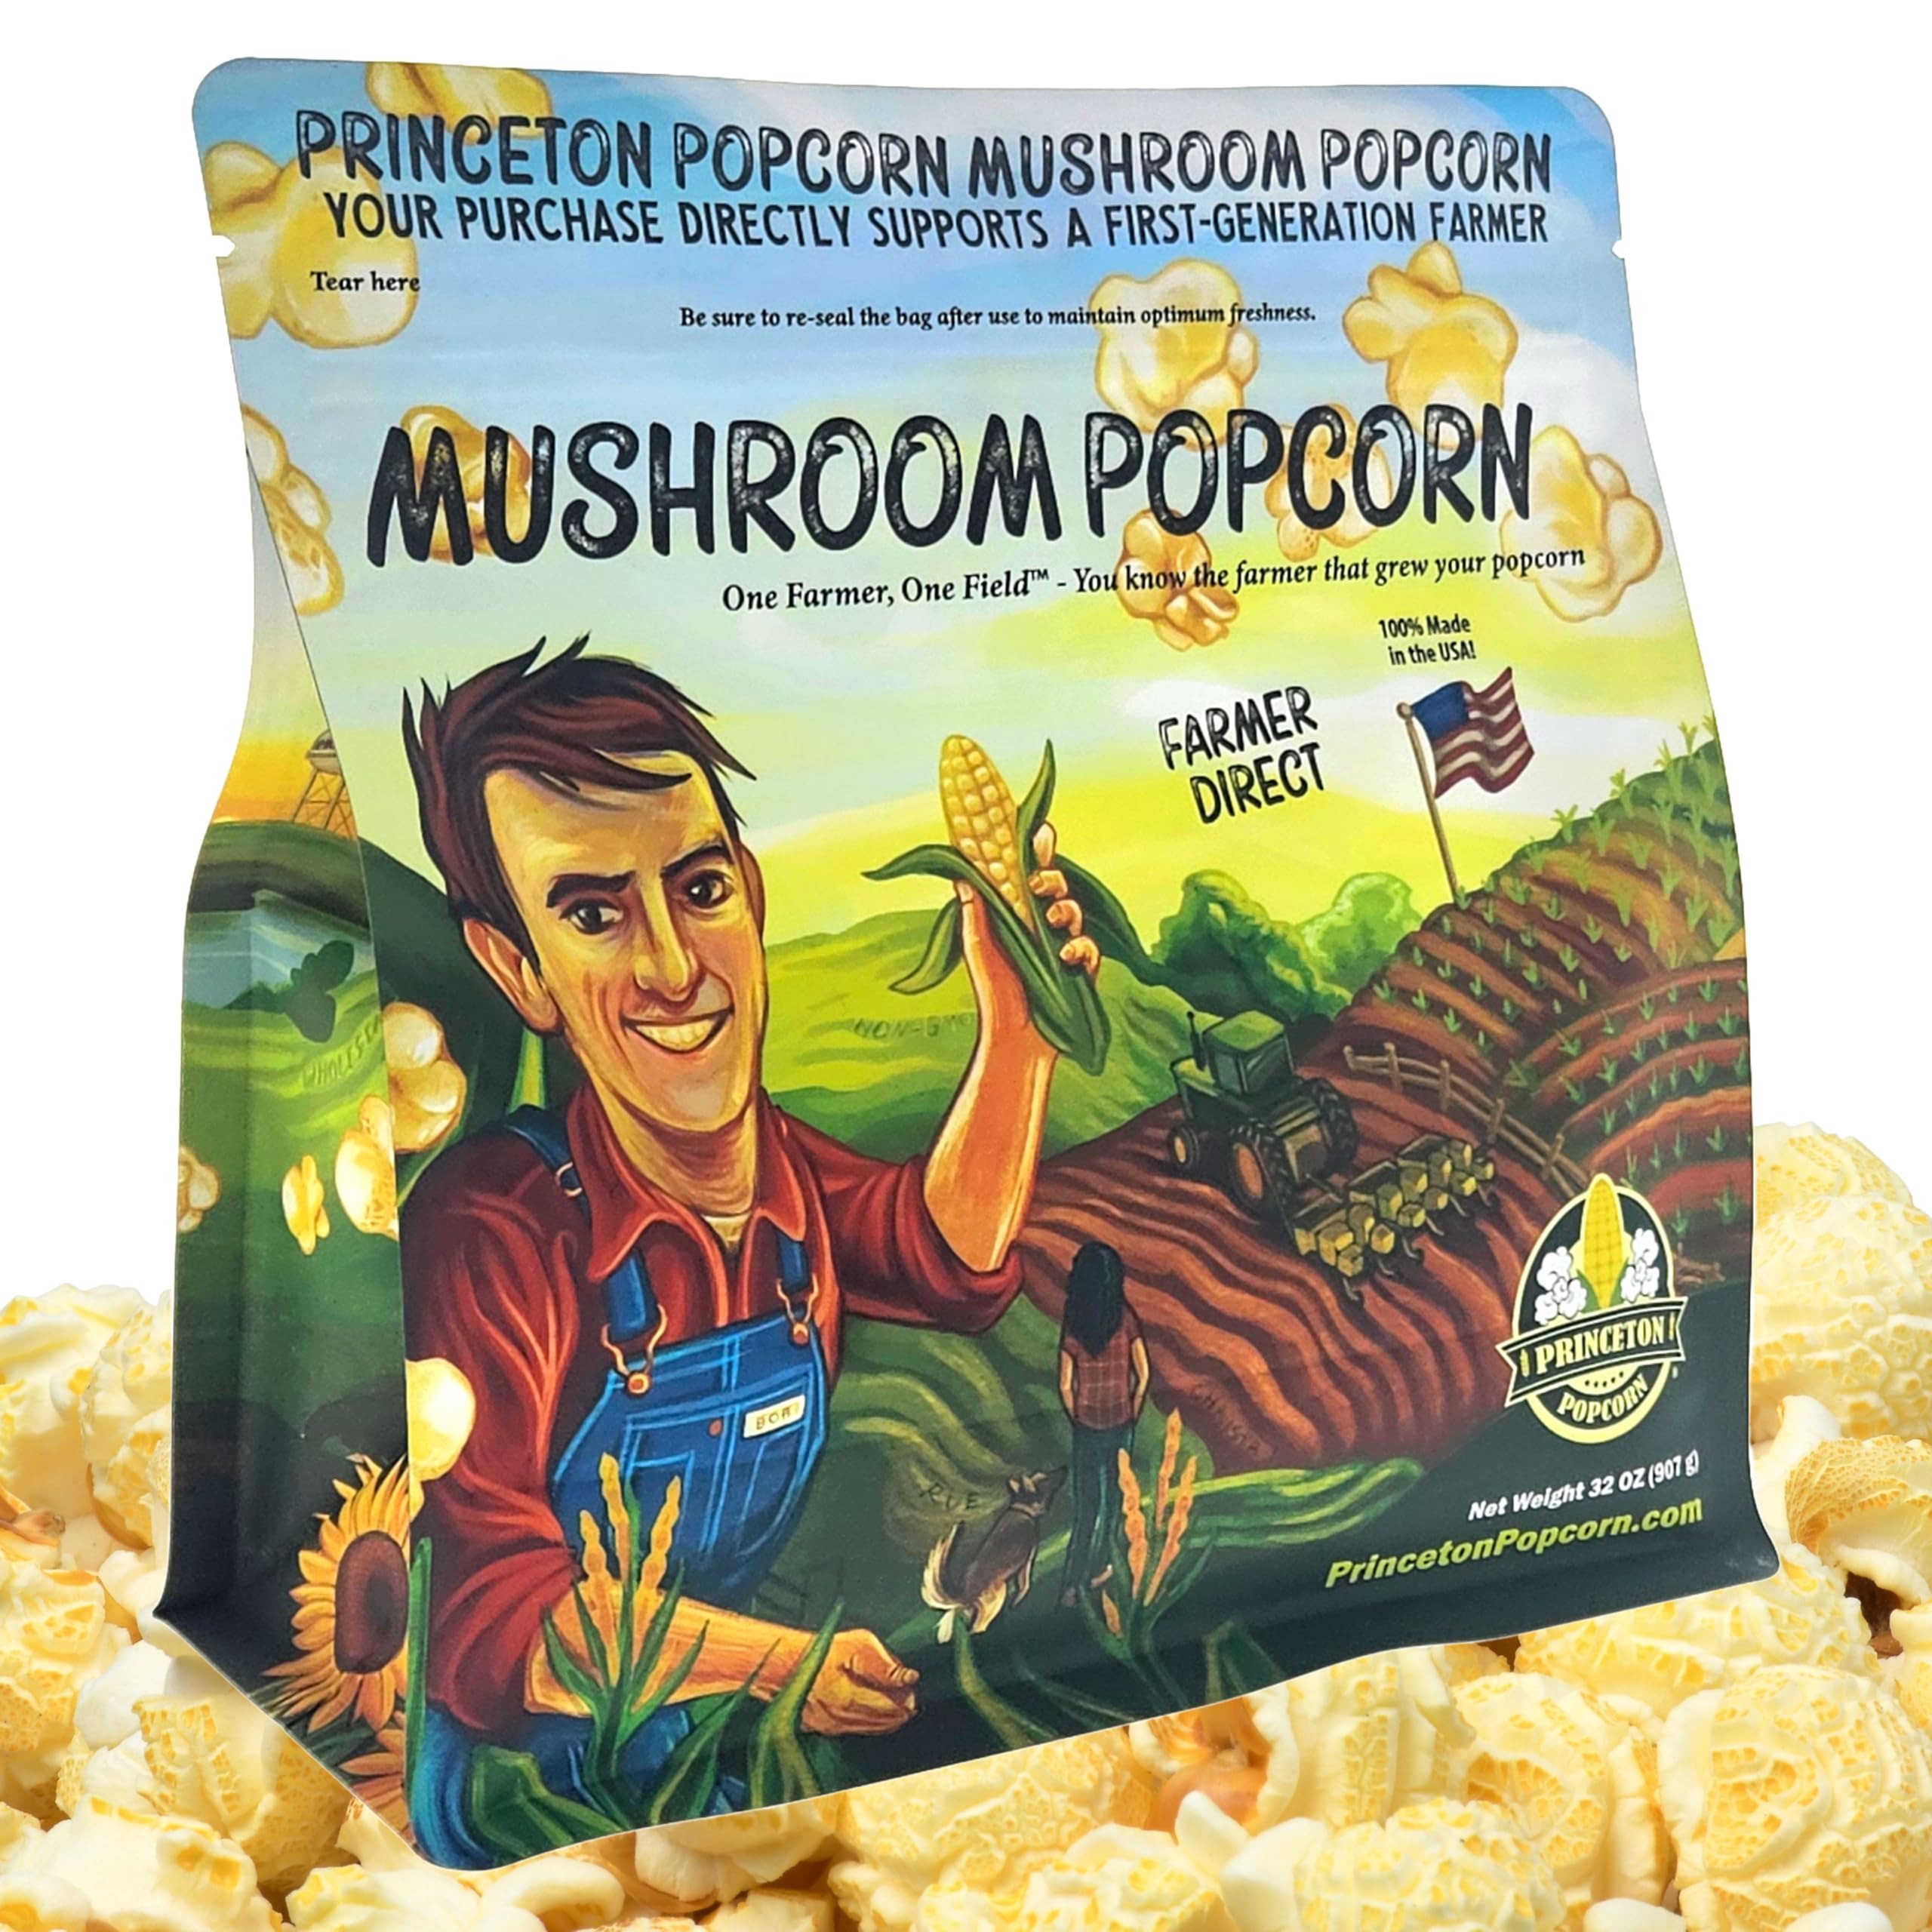
Item Name: Princeton Popcorn Mushroom Popcorn Kernels - Farmer Direct, Gluten Free, Non GMO - Perfect for Stove Top Popcorn Maker & Air Popper Popcorn Maker - 2lb Bag of Premium Popping Corn 32oz
Bullet Point 1: Stovetop Hot Oil Popping is required for Mushroom Popcorn kernels to pop into mushroom shaped popcorn. Very few popcorn varieties process the genetic potential to pop into mushroom popcorn kernels extra large like ours. Popping method will affect outcome. IMPORTANT: High heat is required to express the mushroom shape. A microwave will NOT yield a mushroom shape with this popcorn. The best outcome with the most mushroom shapes and fewest hulls comes from stovetop popping with oil on the highest heat setting with constant movement.
Bullet Point 2: Extra Large mushroom popcorn variety has a big size. 3/4" giant popcorn when popped in hot oil. This popcorn has a substantial shape and a deep, rich, corny taste. This variety will pop with fewer hulls when using high heat. Medium or less heat will leave hulls stuck to the popcorn. It is important to pop this variety properly.
Bullet Point 3: Non GMO Popcorn Kernels are grown by Farmer Bob in Princeton, Kansas. One Farmer, One Field. Farmer Bob grows all of the popcorn he sells which allows him to ensure top quality.
Bullet Point 4: Farmer Direct mushroom popcorn kernels for popping. You know where your popcorn comes from. 100% made in the USA and grown by Farmer Bob in Princeton, Kansas.
Bullet Point 5: Support a small business with your purchase. You are buying directly from the farmer and not a large corporation which helps to make it possible to a First Generation Farmer.
Product Description: Introducing Princeton Popcorn's premium offering: a 2lb bag of Farmer Direct Mushroom Popcorn Kernels. Perfect for gourmet popcorn lovers, our kernels are designed to deliver an indulgent snacking experience, whether you're using a stovetop popcorn maker or an air popper popcorn maker. Our Mushroom Popcorn is the ideal choice for those seeking a gluten-free and non-GMO popcorn snack, ensuring a healthy yet delicious treat for the whole family. Mushroom Popcorn is known for its unique puffing quality, making it an exceptional choice for creating gourmet popcorn creations at home. These kernels provide a large, fluffy pop that is perfect for coating with a variety of popcorn toppings, including cheddar cheese popcorn seasoning or caramel popcorn glaze. Princeton Popcorn's commitment to quality ensures that our popcorn is grown directly by Farmer Bob instead of contract growers, providing you with a product that maintains its natural freshness and flavor. Our popcorn kernels for popping are ideal for use in popcorn machines or as a base for microwave popcorn, ensuring versatility in your snacking options. Experience the theater-style taste of movie theater popcorn in the comfort of your home. Indulge in the rich tradition of gourmet popcorn with Princeton Popcorn's Mushroom Popcorn. Our popcorn is ideal for creating high fiber snacks which are Gluten Free and Non GMO; a wholesome choice for health-conscious individuals. Compatible with Vegan and Vegetarian diets. Enjoy the convenience of our bulk popcorn packaging, perfect for family gatherings or movie nights. Choose Princeton Popcorn for a superior snacking experience. Elevate your popcorn game with flavors that stand out, whether you're a fan of plain popcorn or adventurous toppings. Our product is perfect for crafting your own version of popcorn perfection. Discover why Princeton Popcorn is a preferred choice among popcorn connoisseurs.
Value: 32.0
Unit: Ounce

Price: 19.99